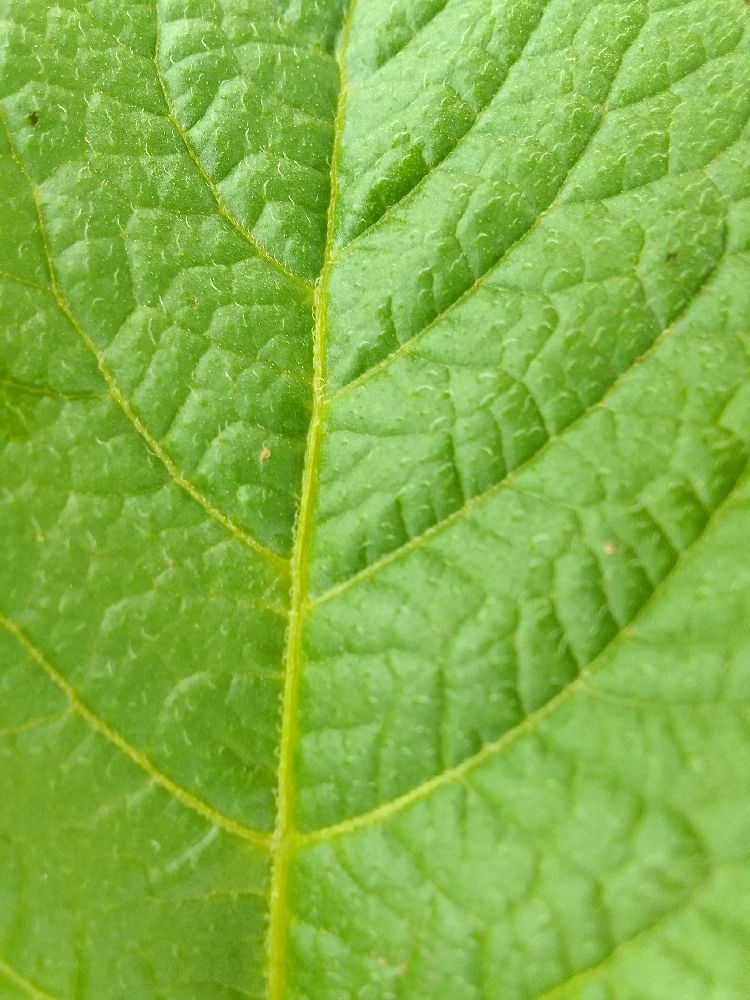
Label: Healthy